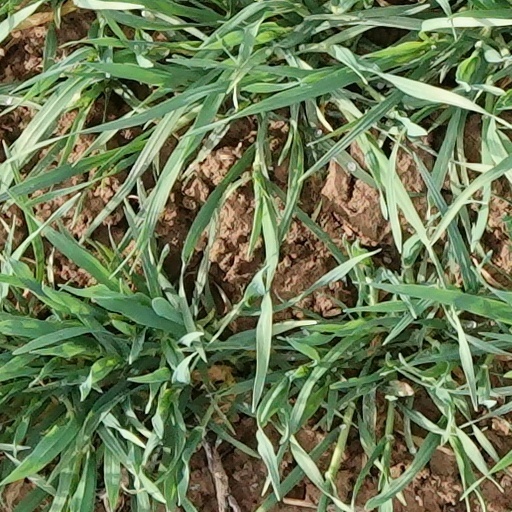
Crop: wheat